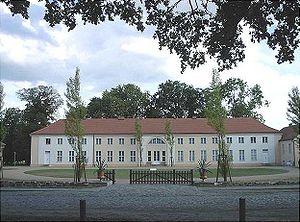
David Gilly, né le 7 janvier 1748 à Schwedt et mort le 5 mai 1808 à Berlin est un architecte prussien d'origine huguenote qui fut directeur de l'académie d'architecture de Berlin.